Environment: real
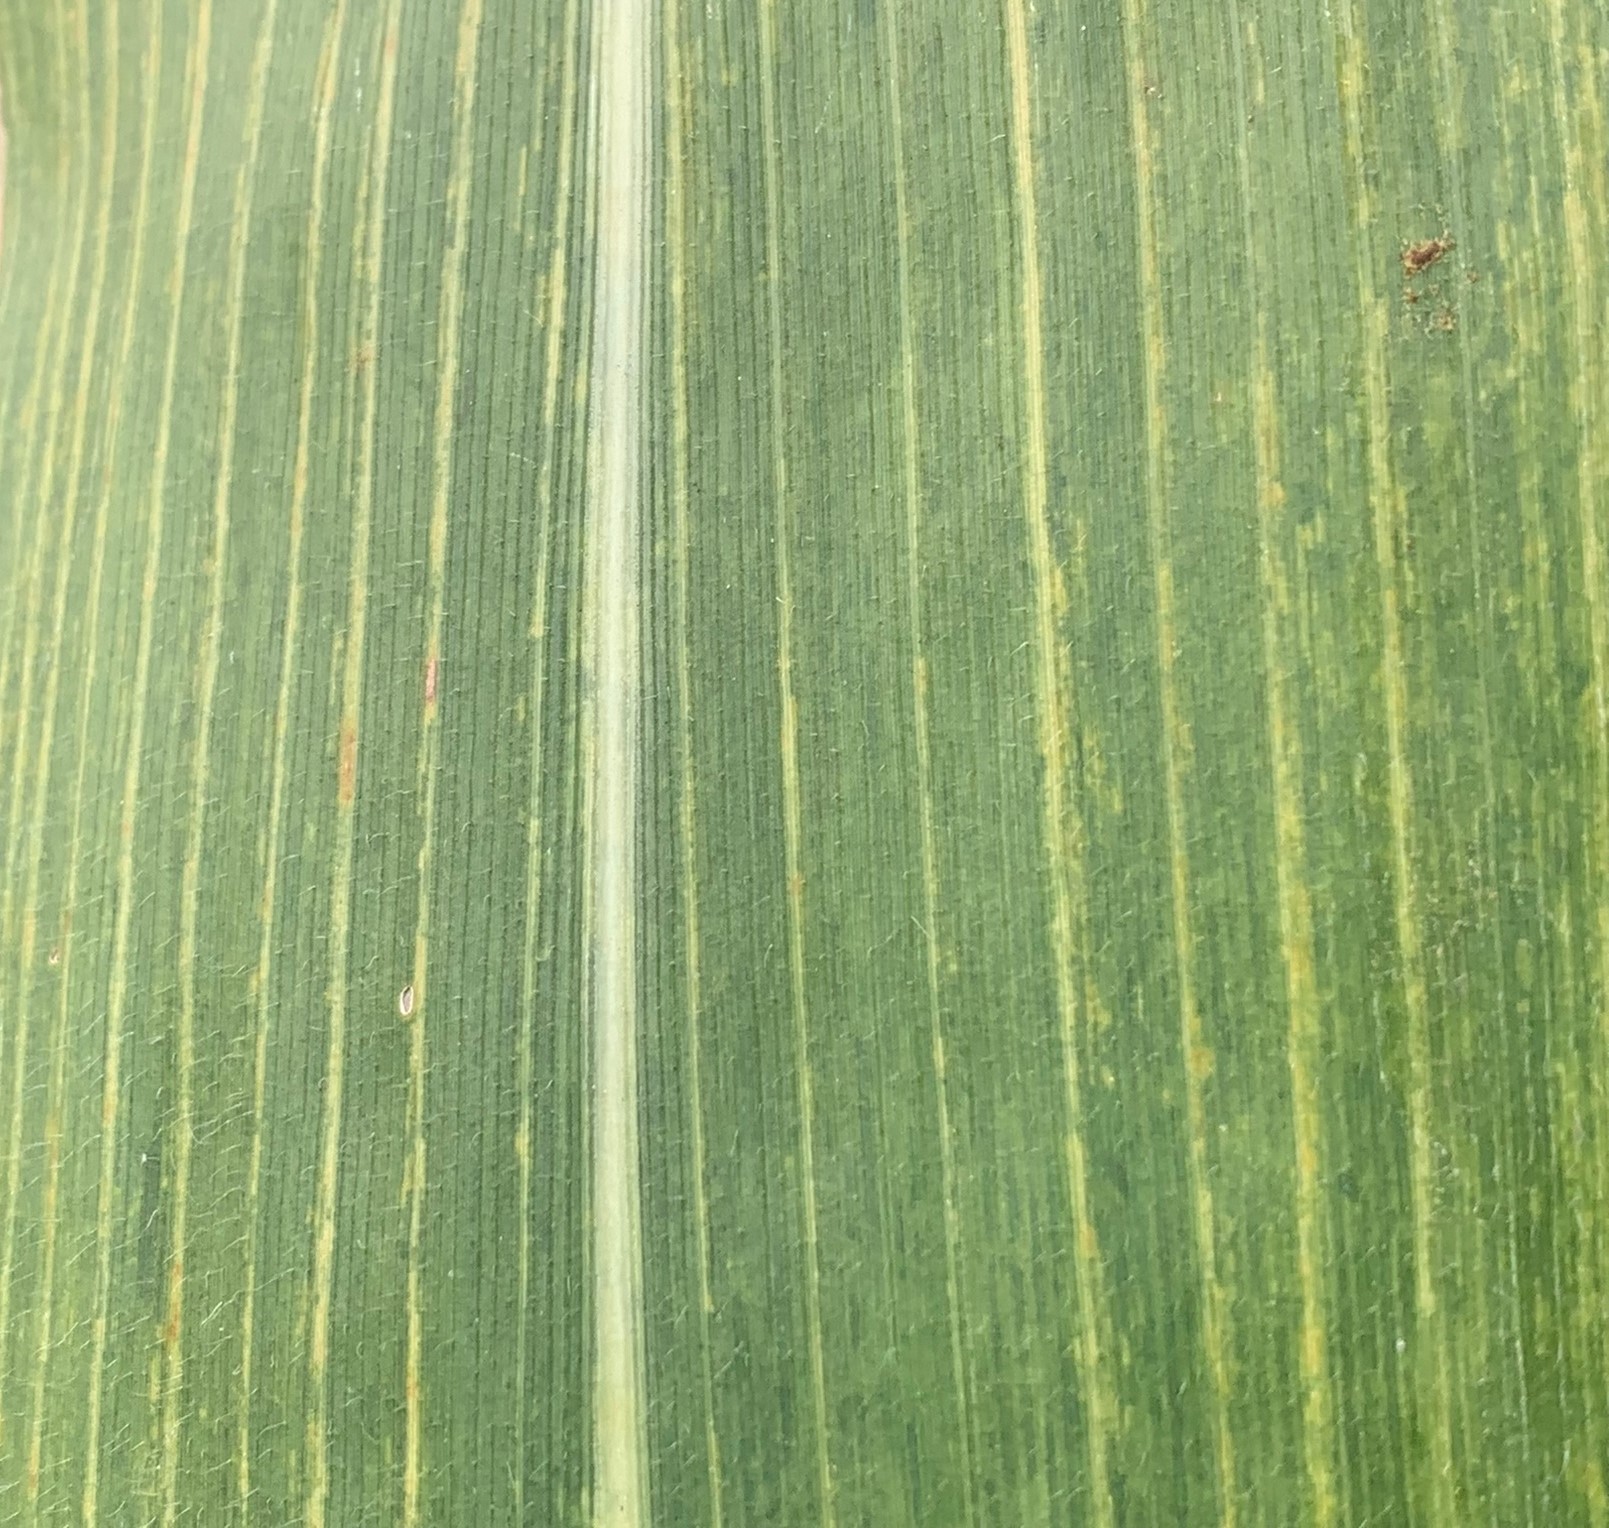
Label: lethal_necrosis